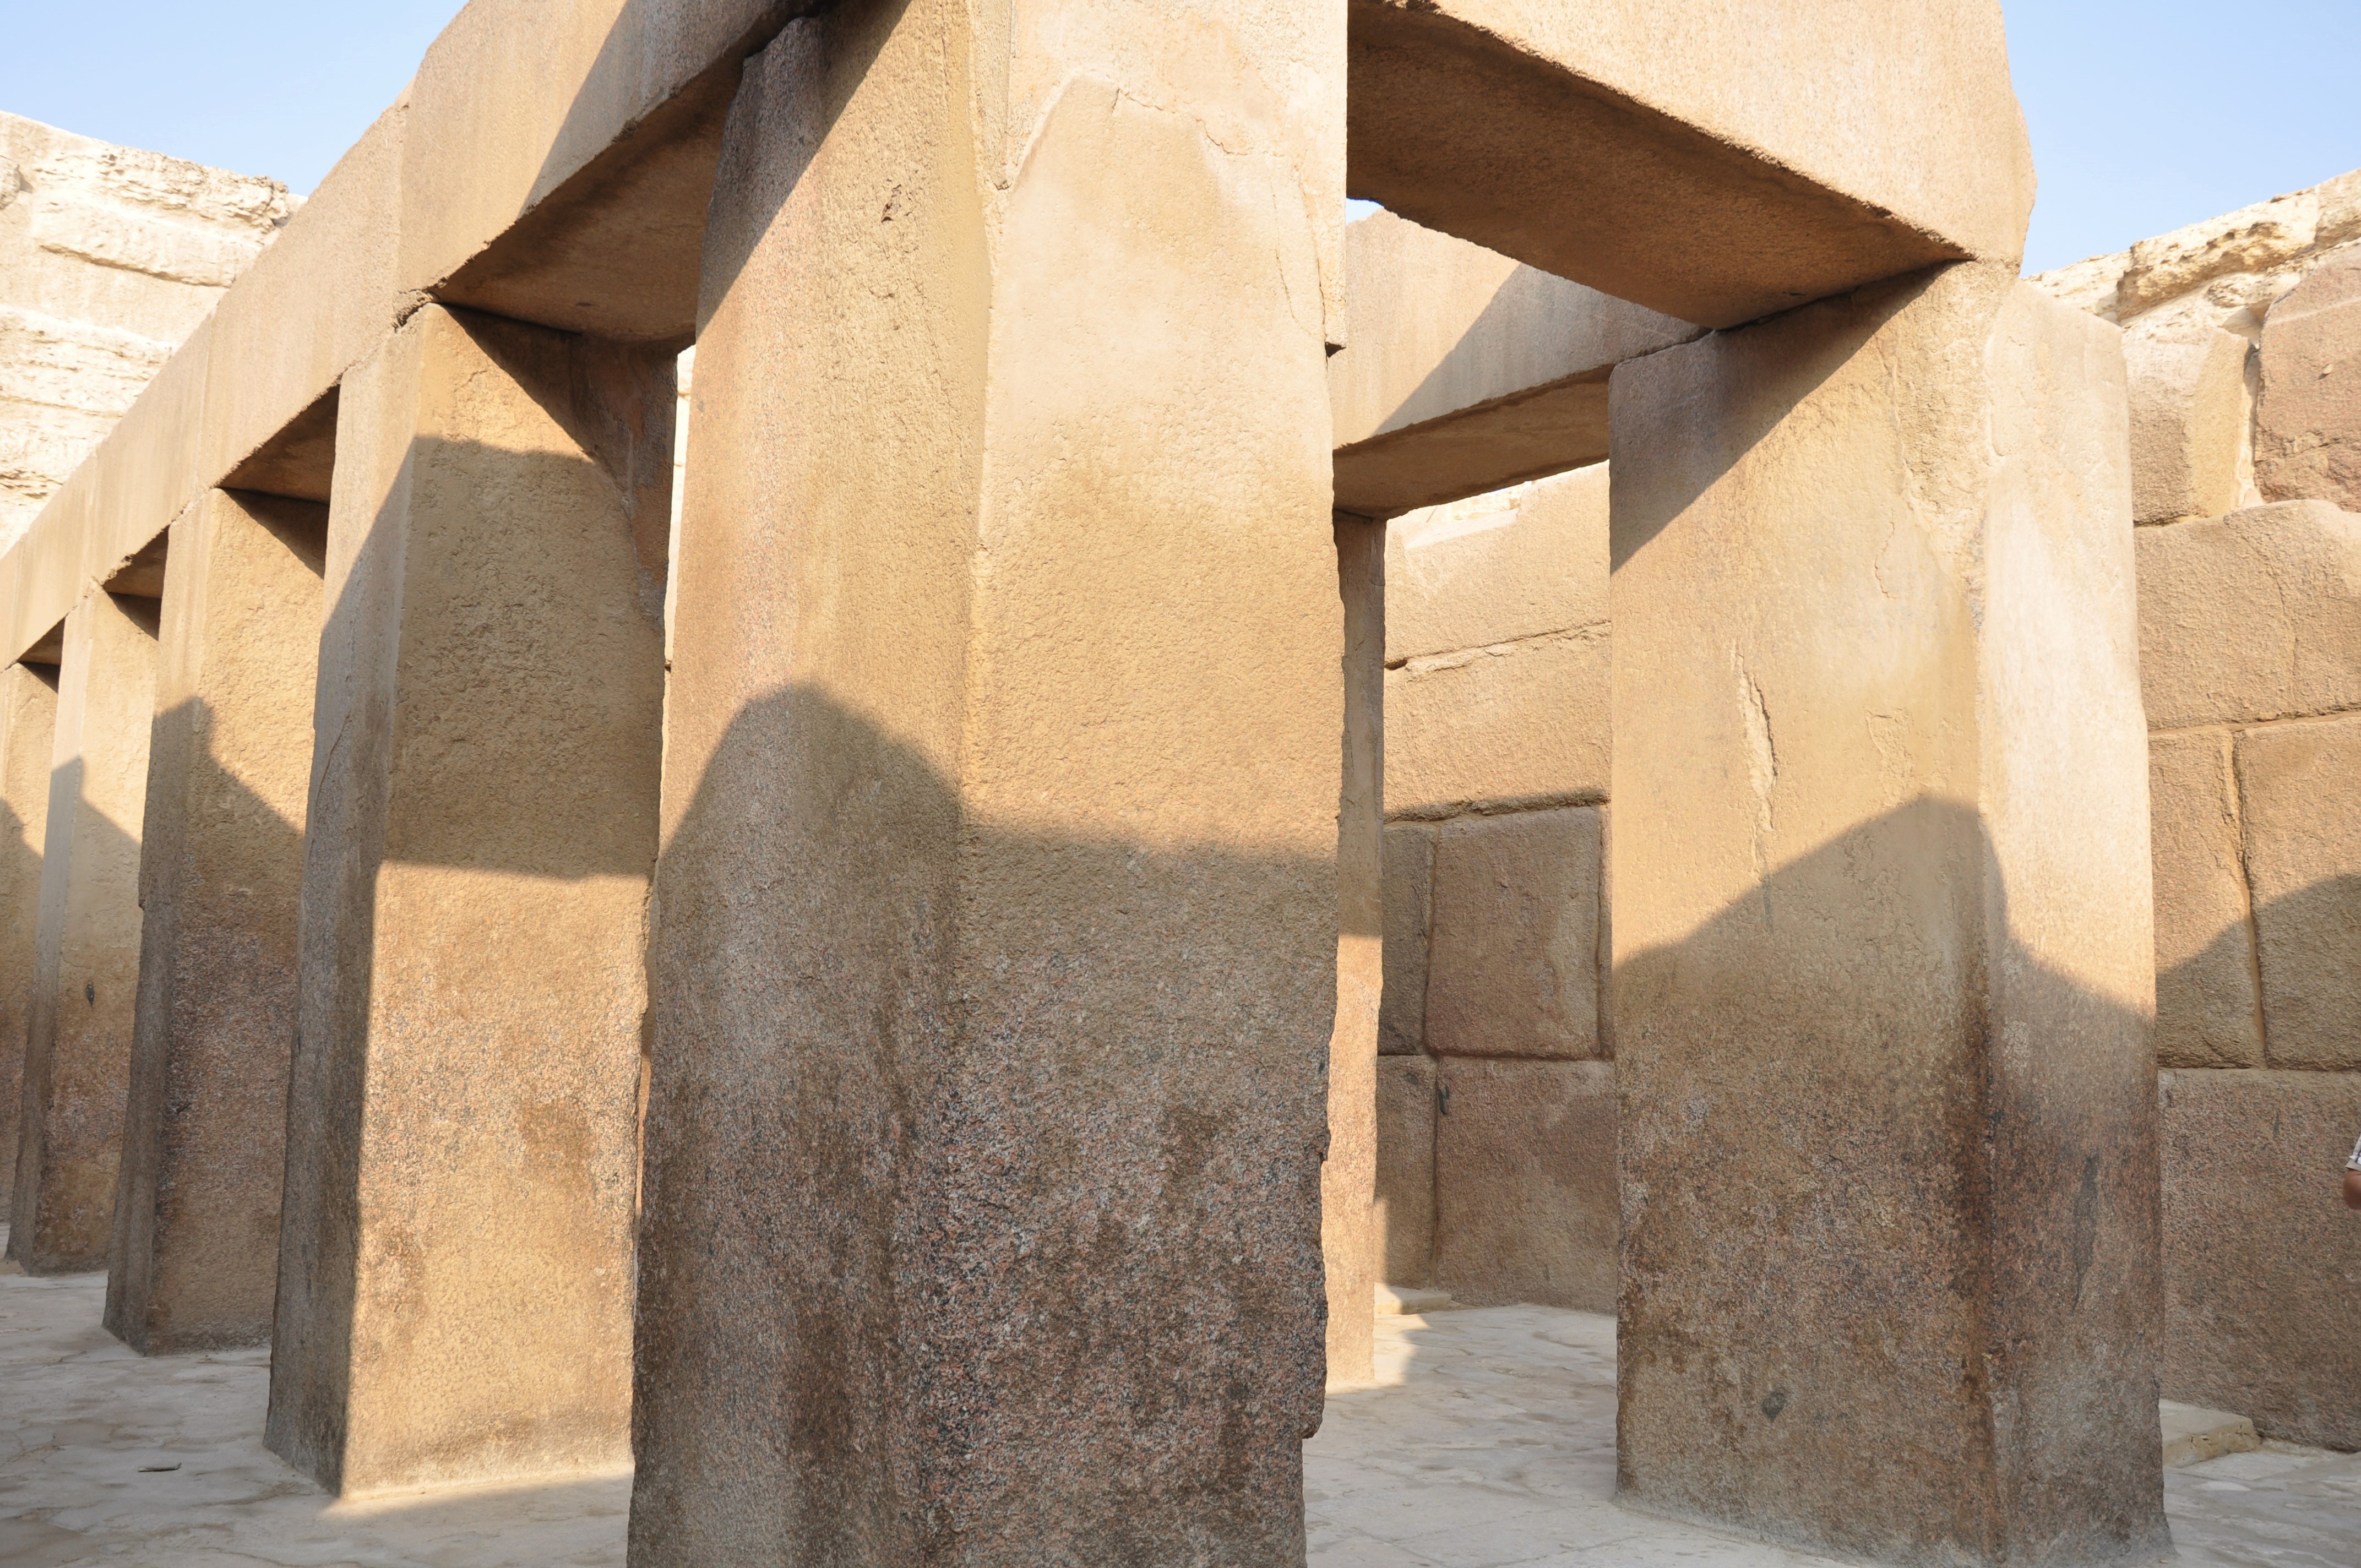
architecture, travel, chapel, place of worship, egypt, temple, columns, history, pierre, luxor, sphinx, pharaoh, hieroglyphs, giza, cairo, pyramids, nile, ancient history, egyptian temple